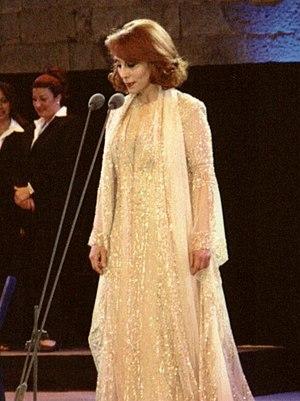
Considéré à une époque comme « la Suisse du Moyen-Orient », le Liban partage avec celle-ci, outre ses montagnes et son activité bancaire intensive, le raffinement qui se développe ordinairement dans les pays servant de plaques tournantes culturelles et financières.
Madonna à fréquemment été victime d'accusations de plagiats au cours de sa carrière. Certaines provenant de médias, d'autres d'artistes s'estimant volés.
Fairuz, née Nouhad Haddad est une chanteuse libanaise. Elle est née le 20 novembre 1934 dans un village de montagne au Liban. Son père, Wadi' Haddad, et sa mère, Liza al Boustani, lui donnèrent son nom de naissance : Nouhad Haddad. Son nom de scène, également transcrit Fairouz ou Fayrouz, signifie « turquoise » en arabe. Elle est l'une des plus célèbres chanteuses dans le monde arabe et, avec Oum Koulthoum, celle qui a vendu le plus de disques dans l'histoire de la musique arabe.